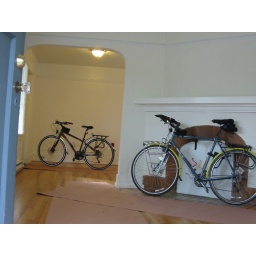
bikes make themselves at home in empty apartment